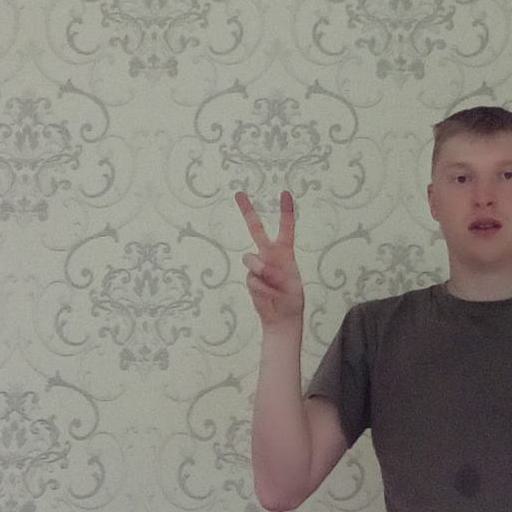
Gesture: peace